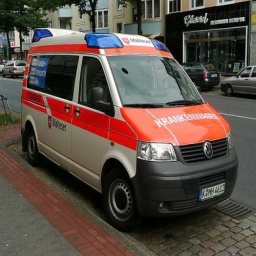
Label: ambulance